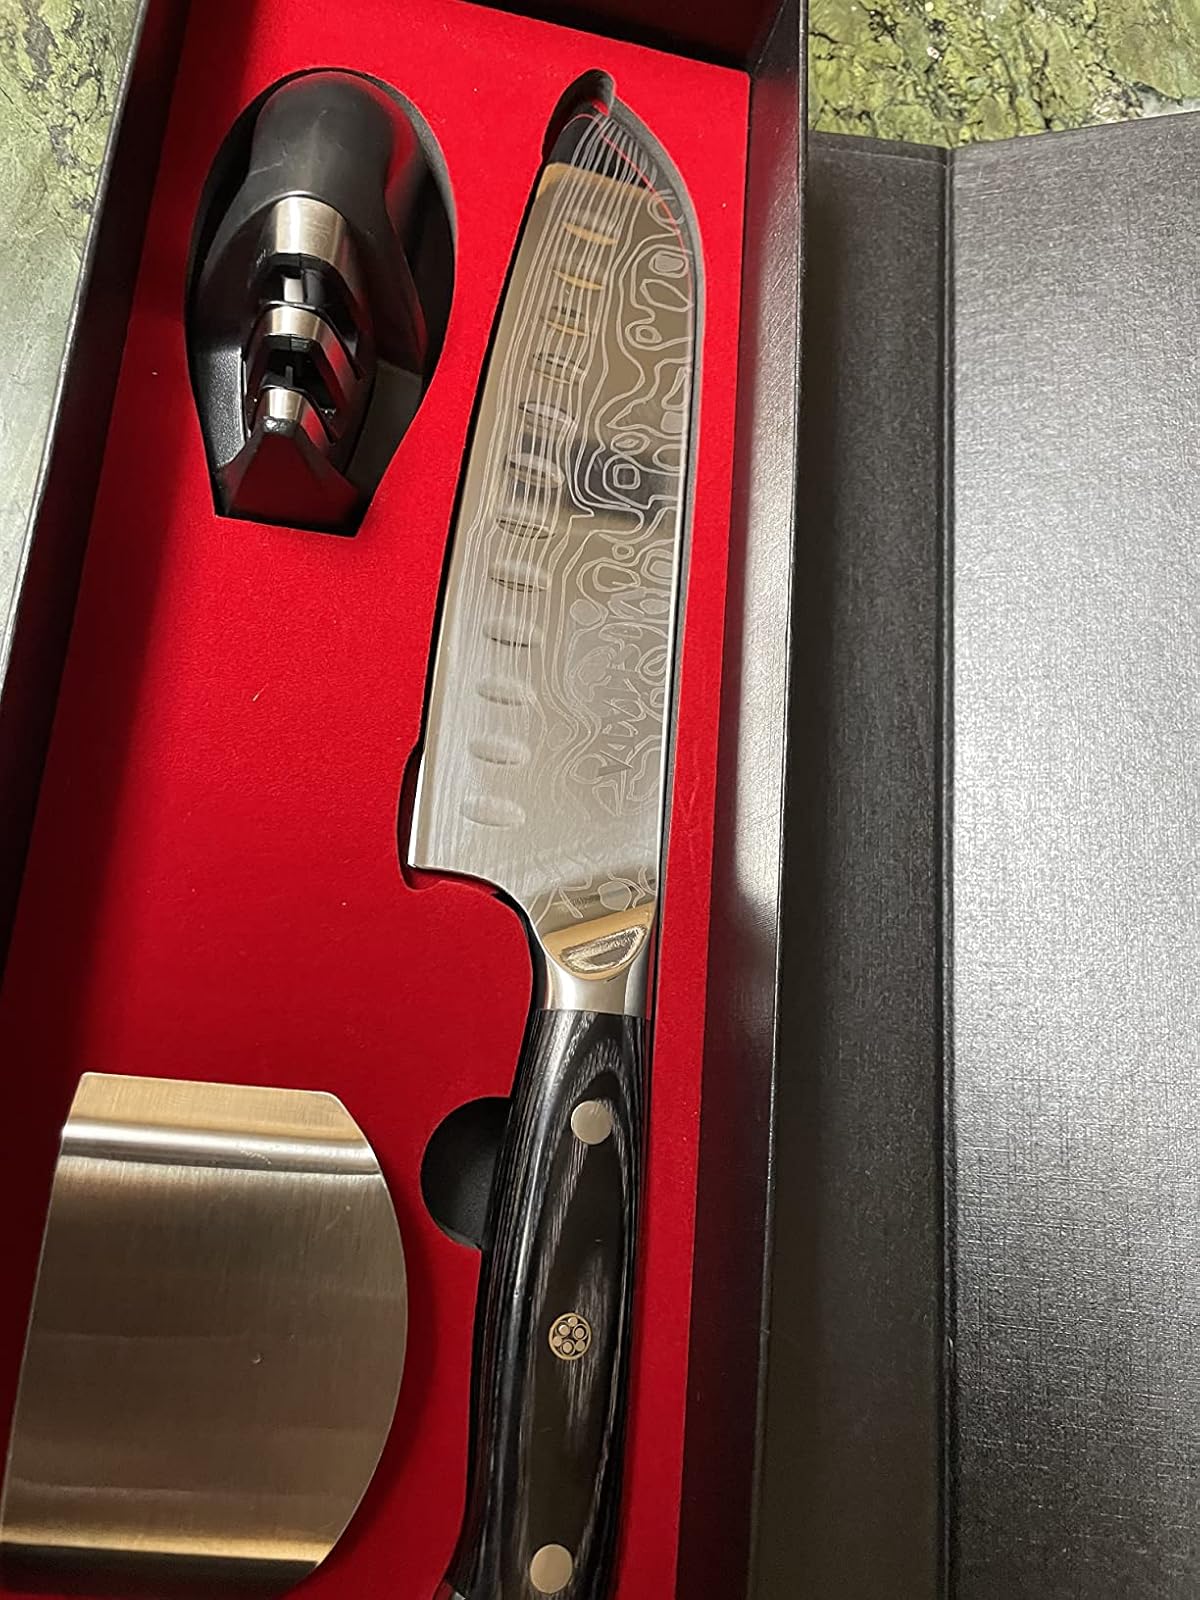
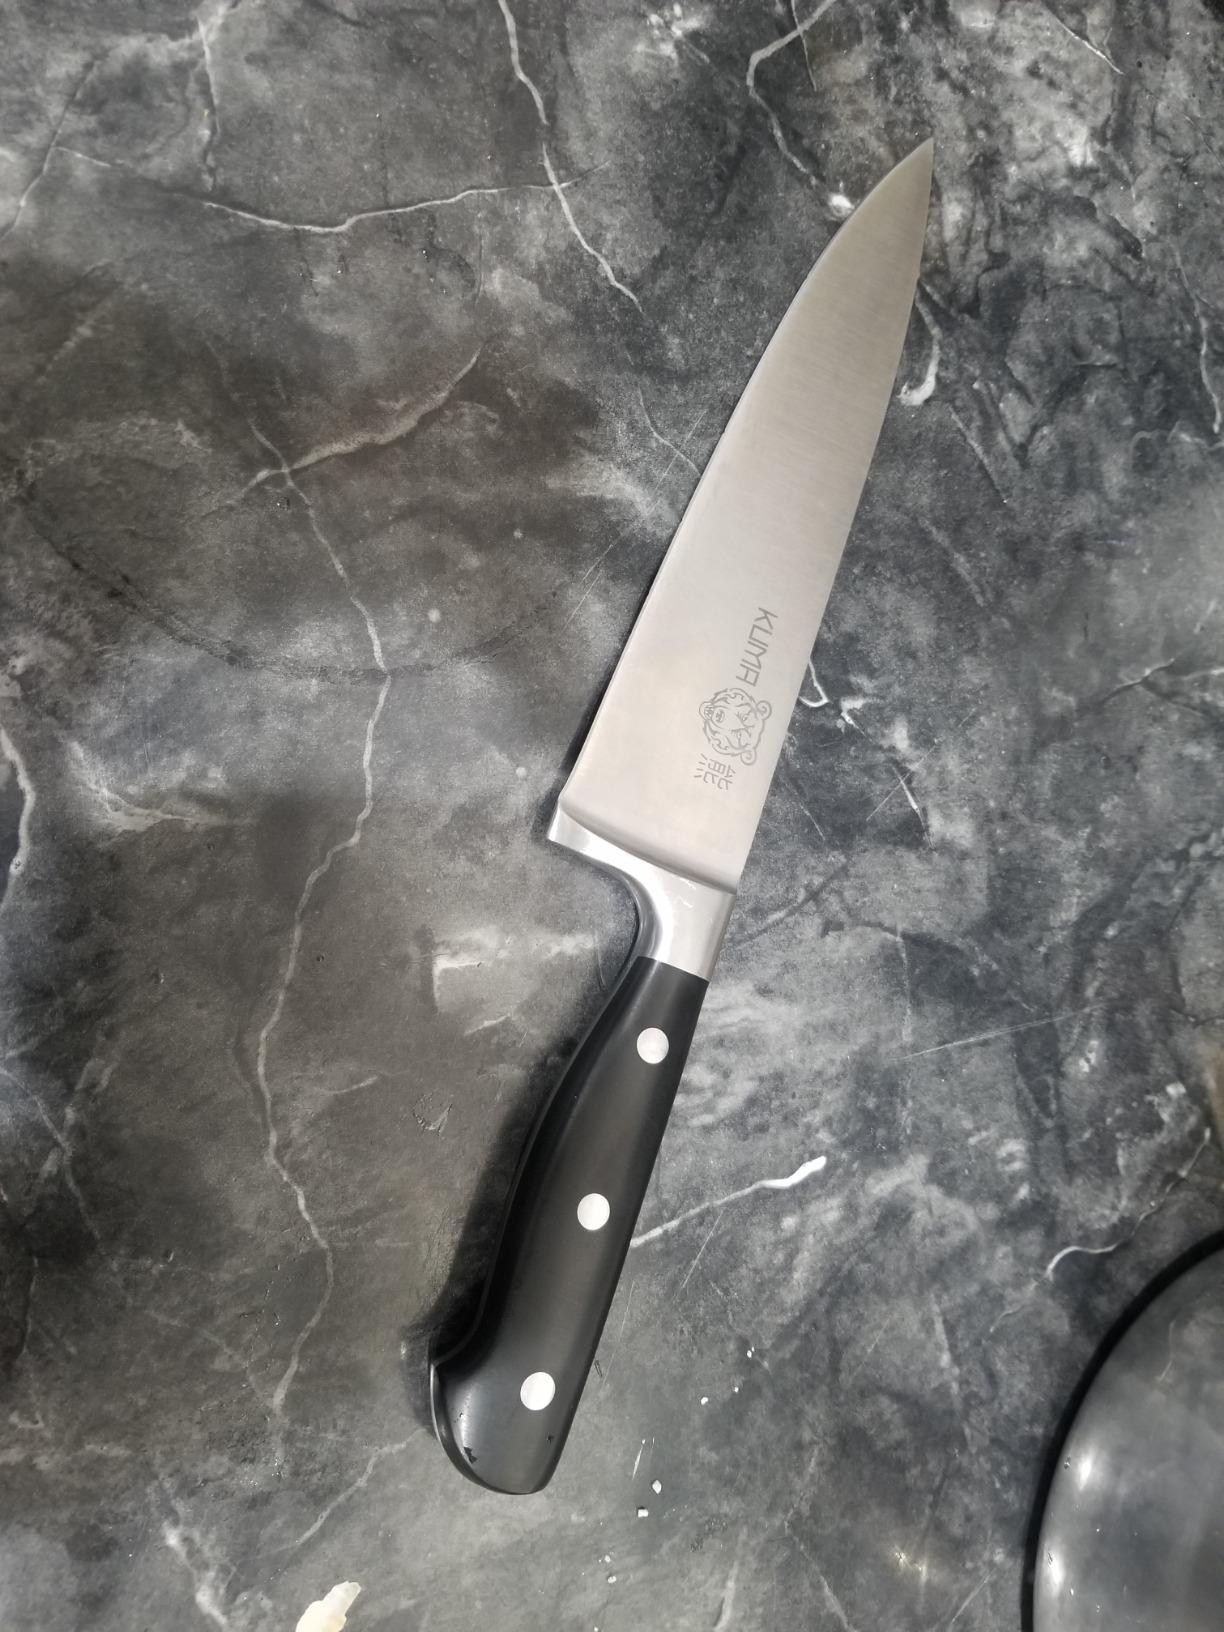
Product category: items_knife
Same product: no